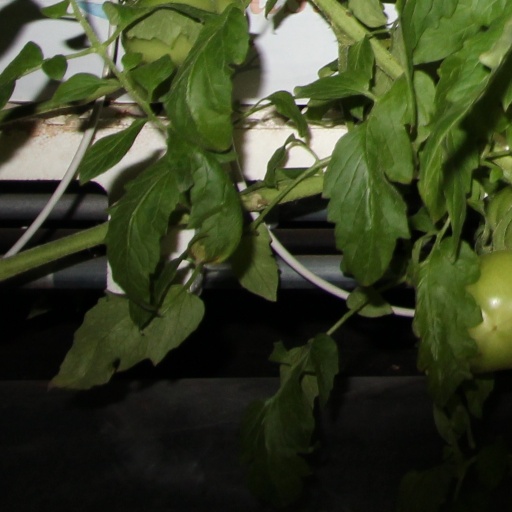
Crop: tomato